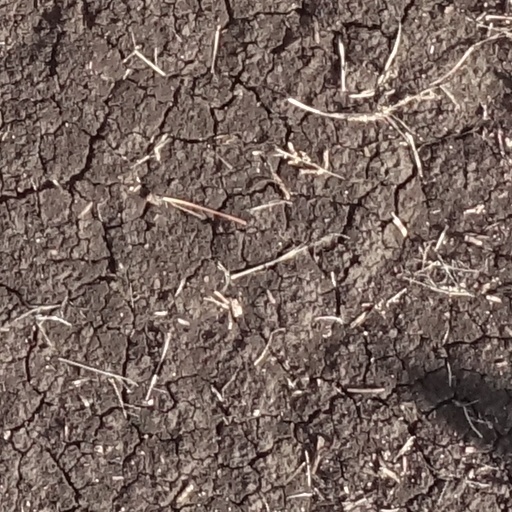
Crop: sorghum